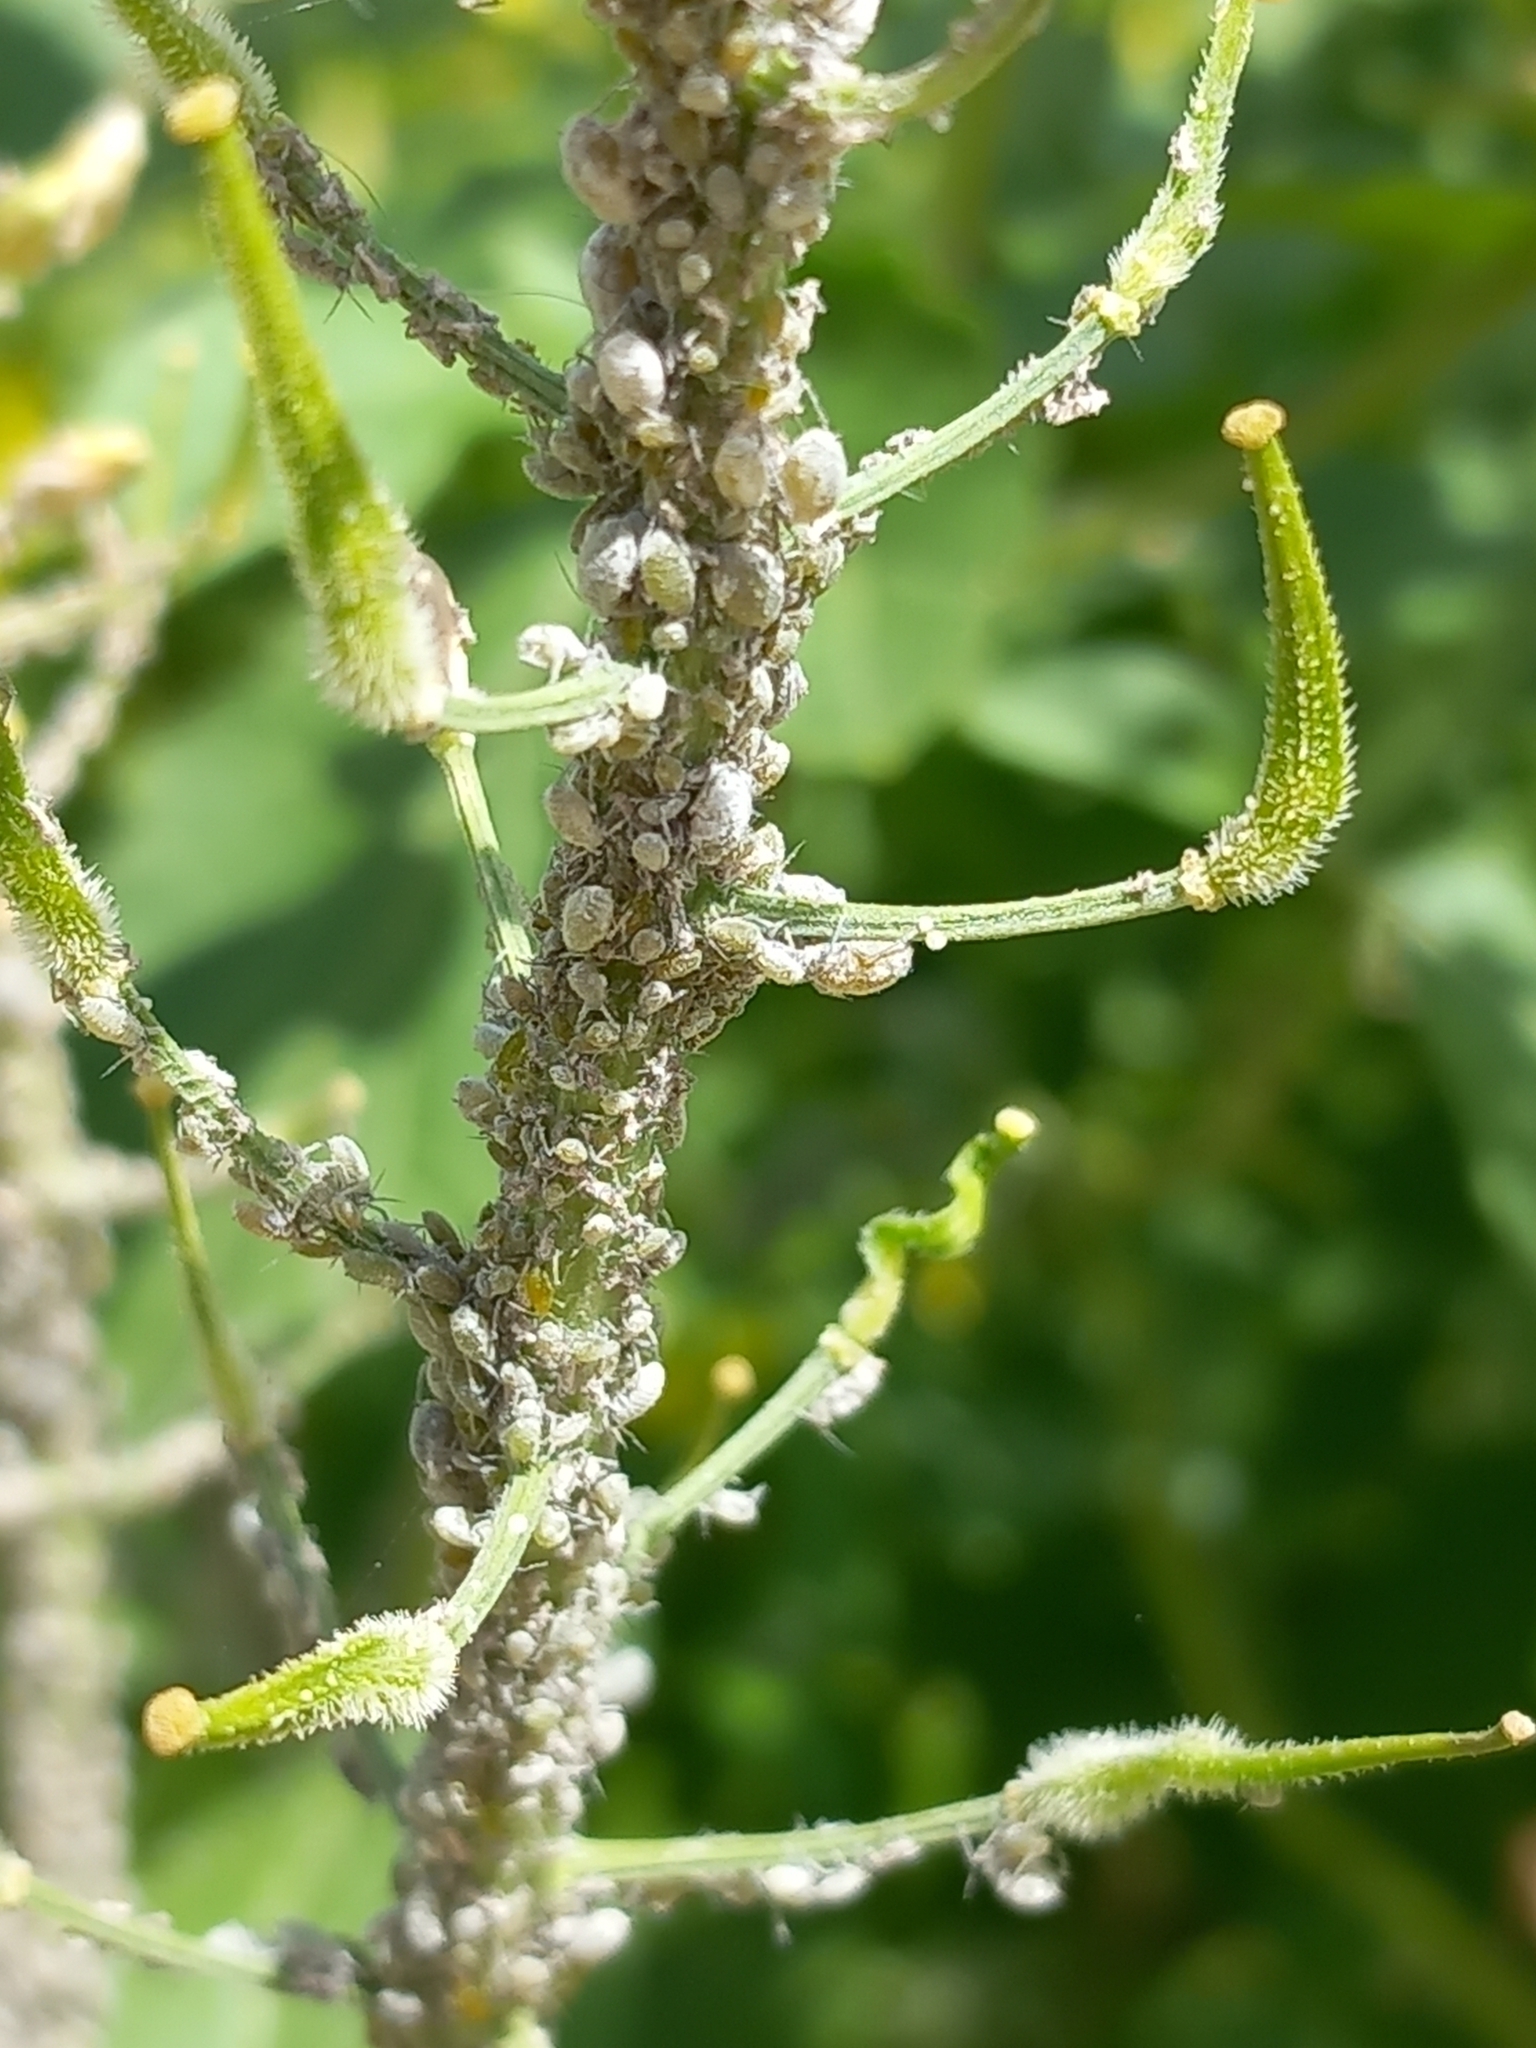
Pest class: cabbage_aphid